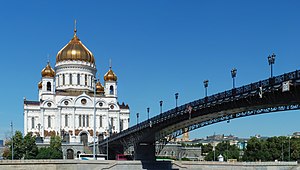
Frelseren Kristus-Katedralen / Den nye katedral
Frelseren Kristus-Katedralen ved Moskvafloden.
Frelseren Kristus-Katedralen, i Moskva, Rusland, er den højeste ortodokse katedral i verden. Den ligger ved Moskvafloden.